Sky position (RA, Dec in degrees): 235.567, -2.13
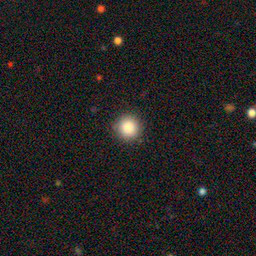
Galaxy morphology: Round Smooth Galaxies